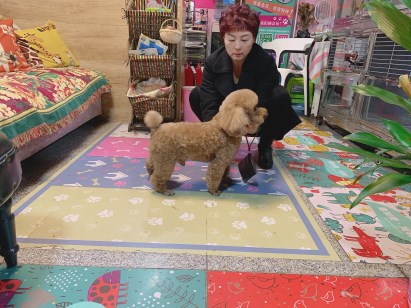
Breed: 7449-n000128-teddy